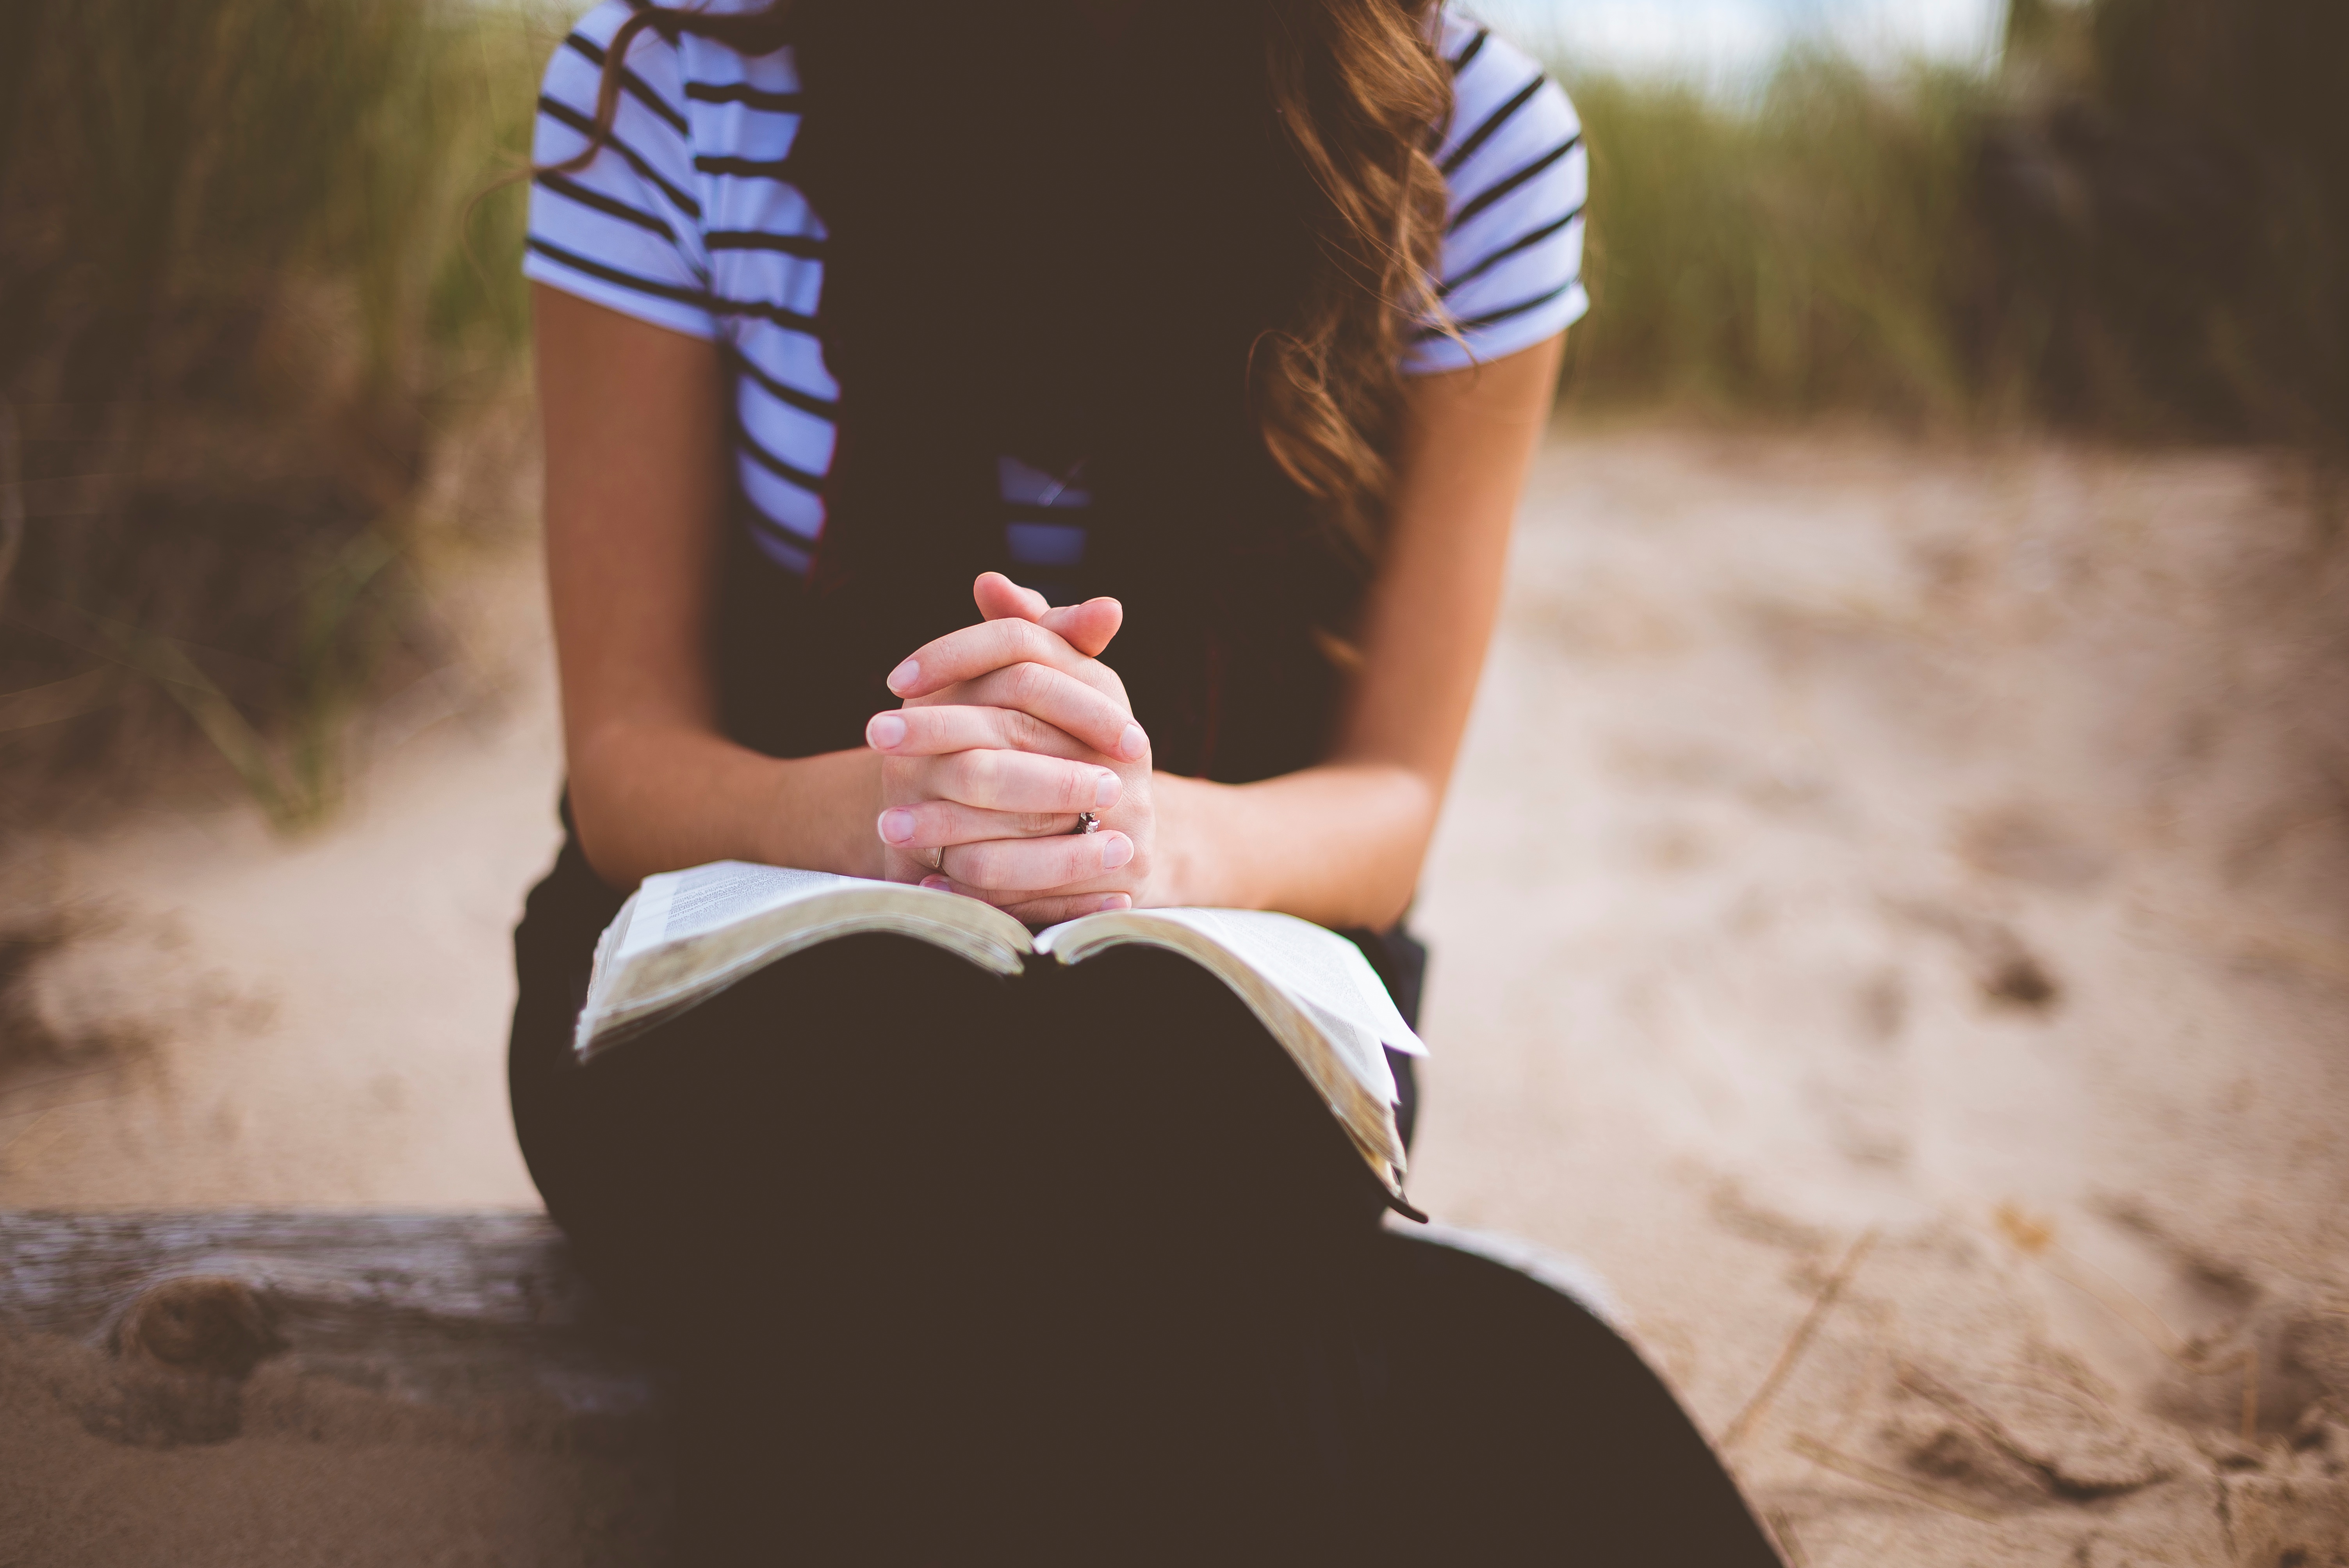
hand, person, girl, woman, photography, female, leg, portrait, model, sitting, romance, lady, sit, ceremony, photograph, beauty, interaction, photo shoot, portrait photography, human positions, physical fitness